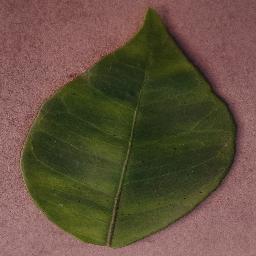
Label: Orange___Haunglongbing_(Citrus_greening)